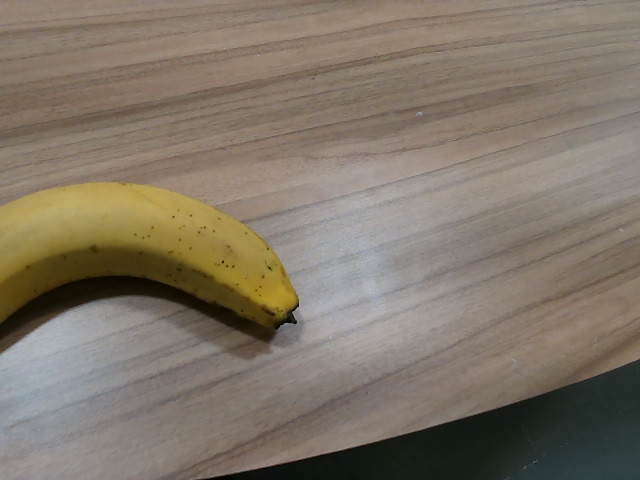
Label: Ripe_Banana